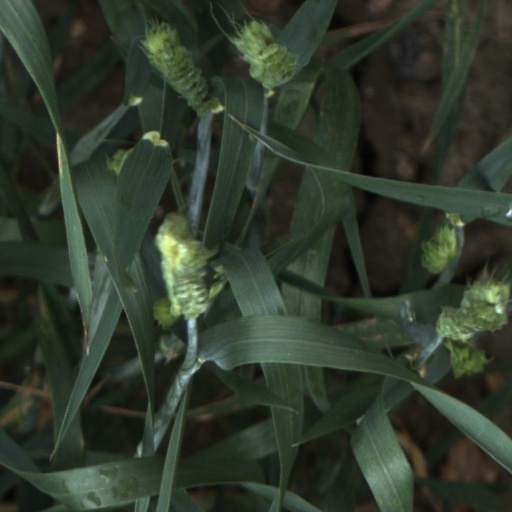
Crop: wheat